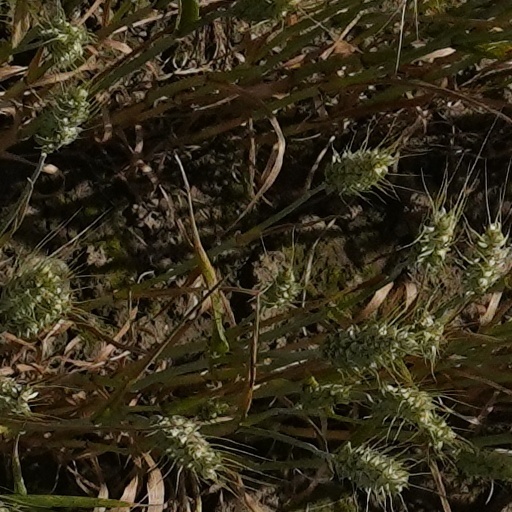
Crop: wheat